Australia–Germany relations

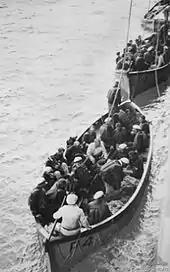
Lifeboats with some of the survivors from German auxiliary cruiser "Kormoran" towed to Carnarvon, Western Australia, by the freigher "Centaur". HMAS "Sydney" was lost with all hands.

As a member of the British Empire, Australia found itself at war with Germany in both World War I (1914–1918) and World War II (1939–1945). Although the two countries are widely geographically separated, both wars involved some direct encounters between the two countries' militaries.